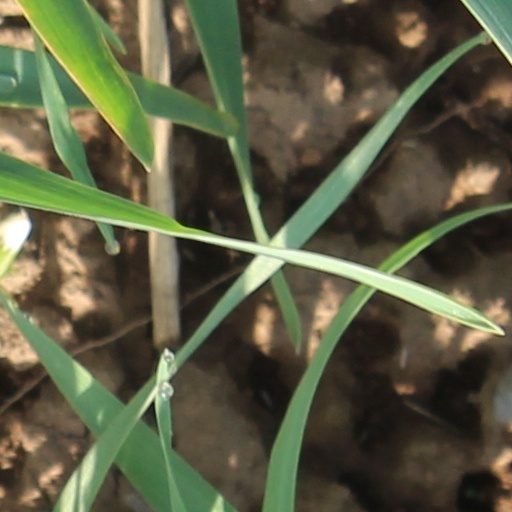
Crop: wheat